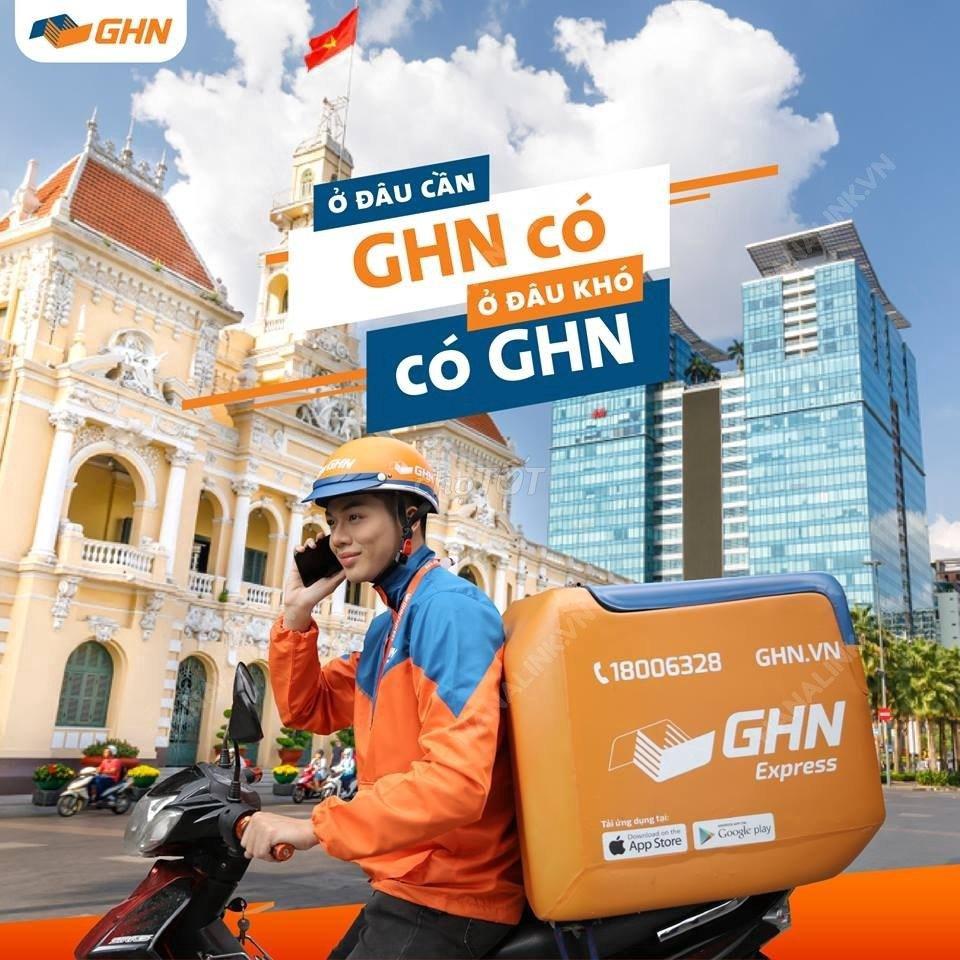
đồng phục mà nam thanh niên mặc có màu cam và xanh dương